Veniamin Smekhov

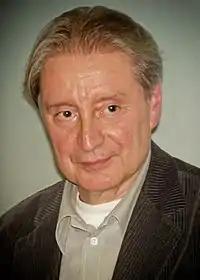
Veniamin Smekhov

Veniamin Borisovich Smekhov (born 10 August 1940 in Moscow) is a Soviet and Russian stage and film actor and director. He was the winner of the Petropol Award (2000) as well as the Tsarskoselsky Artistic Prize (2009). He refused the title of People's Artist of Russia, which was offered to him on his 70th birthday.